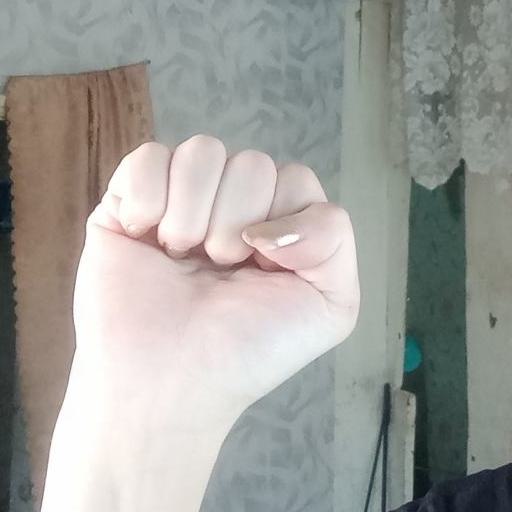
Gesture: fist